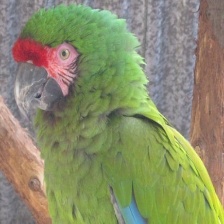
Species: MILITARY MACAW
Scientific name: ARA MILITARIS
ImageNet parent category: macaw